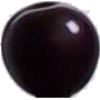
Label: Cherry Wax Black 1